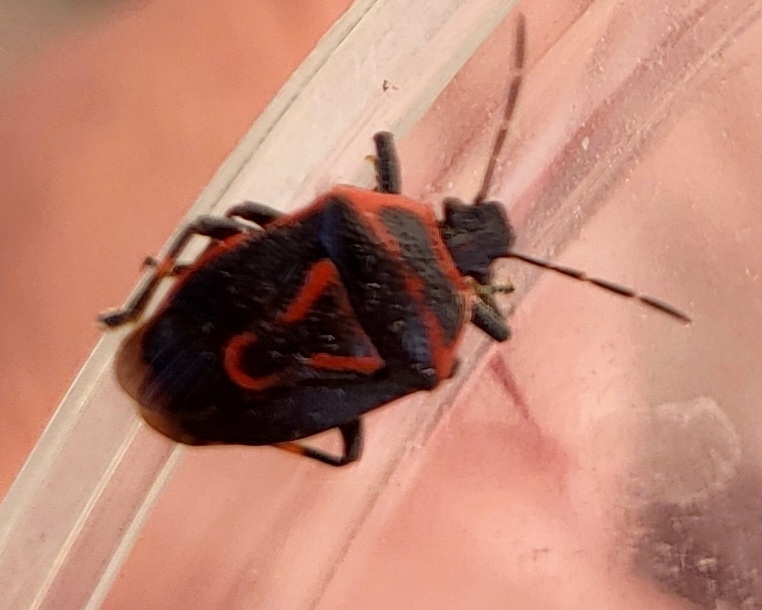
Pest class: stink_bug